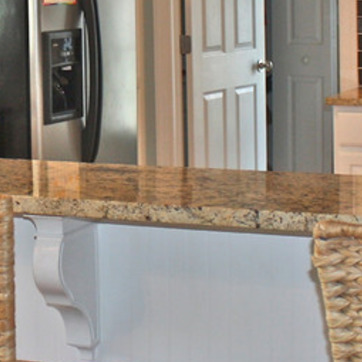
Material: polishedstone